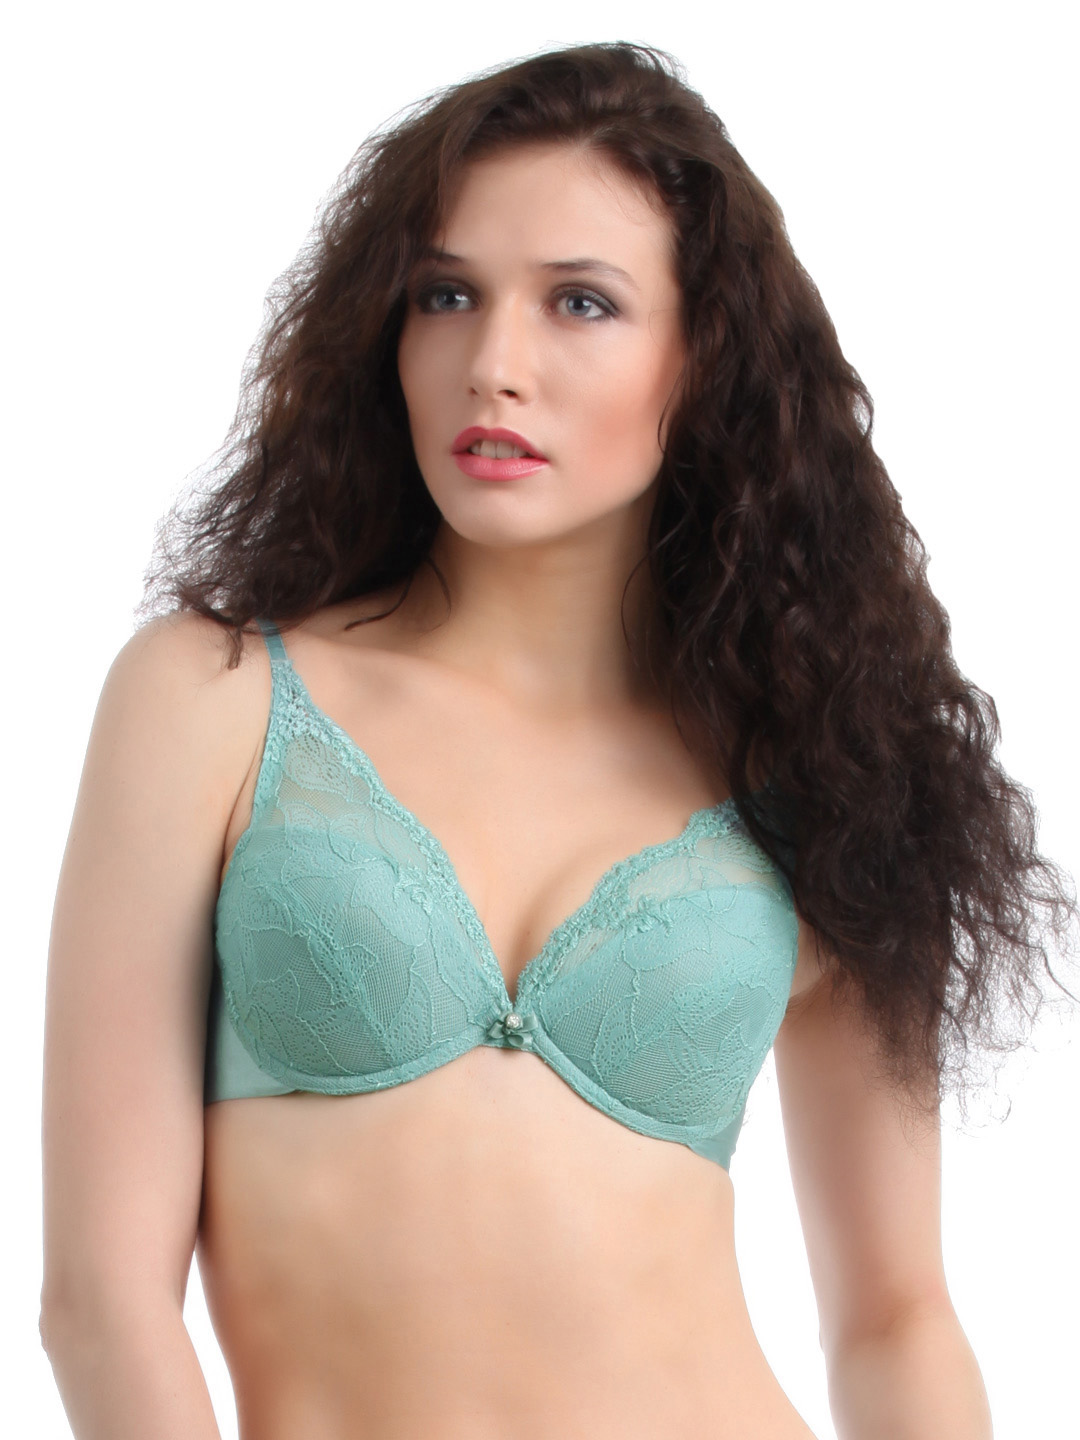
Enamor Teal Premium Bra PB04
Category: Apparel / Innerwear / Bra
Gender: Women
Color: Teal
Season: Summer 2017
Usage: Casual